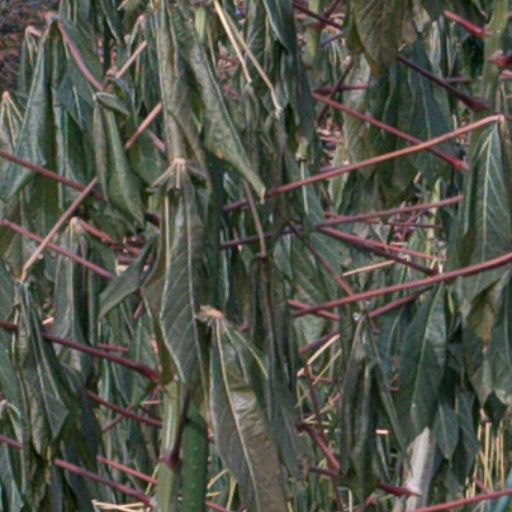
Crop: cassava